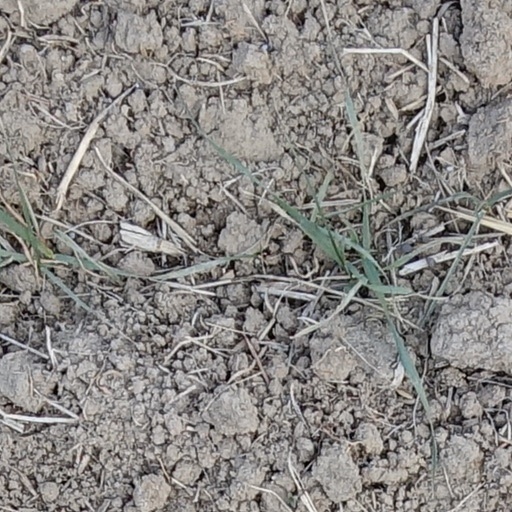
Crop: wheat